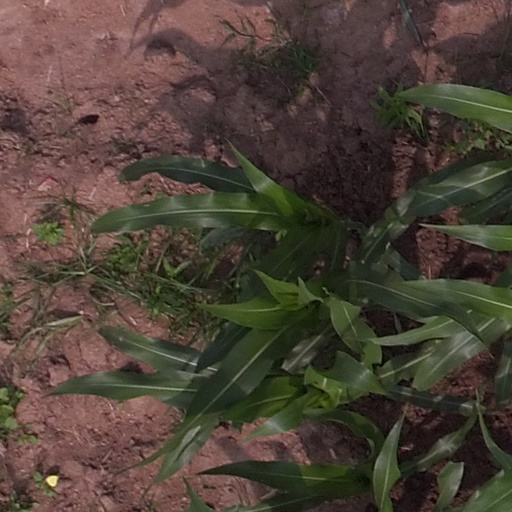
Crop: maize; corn